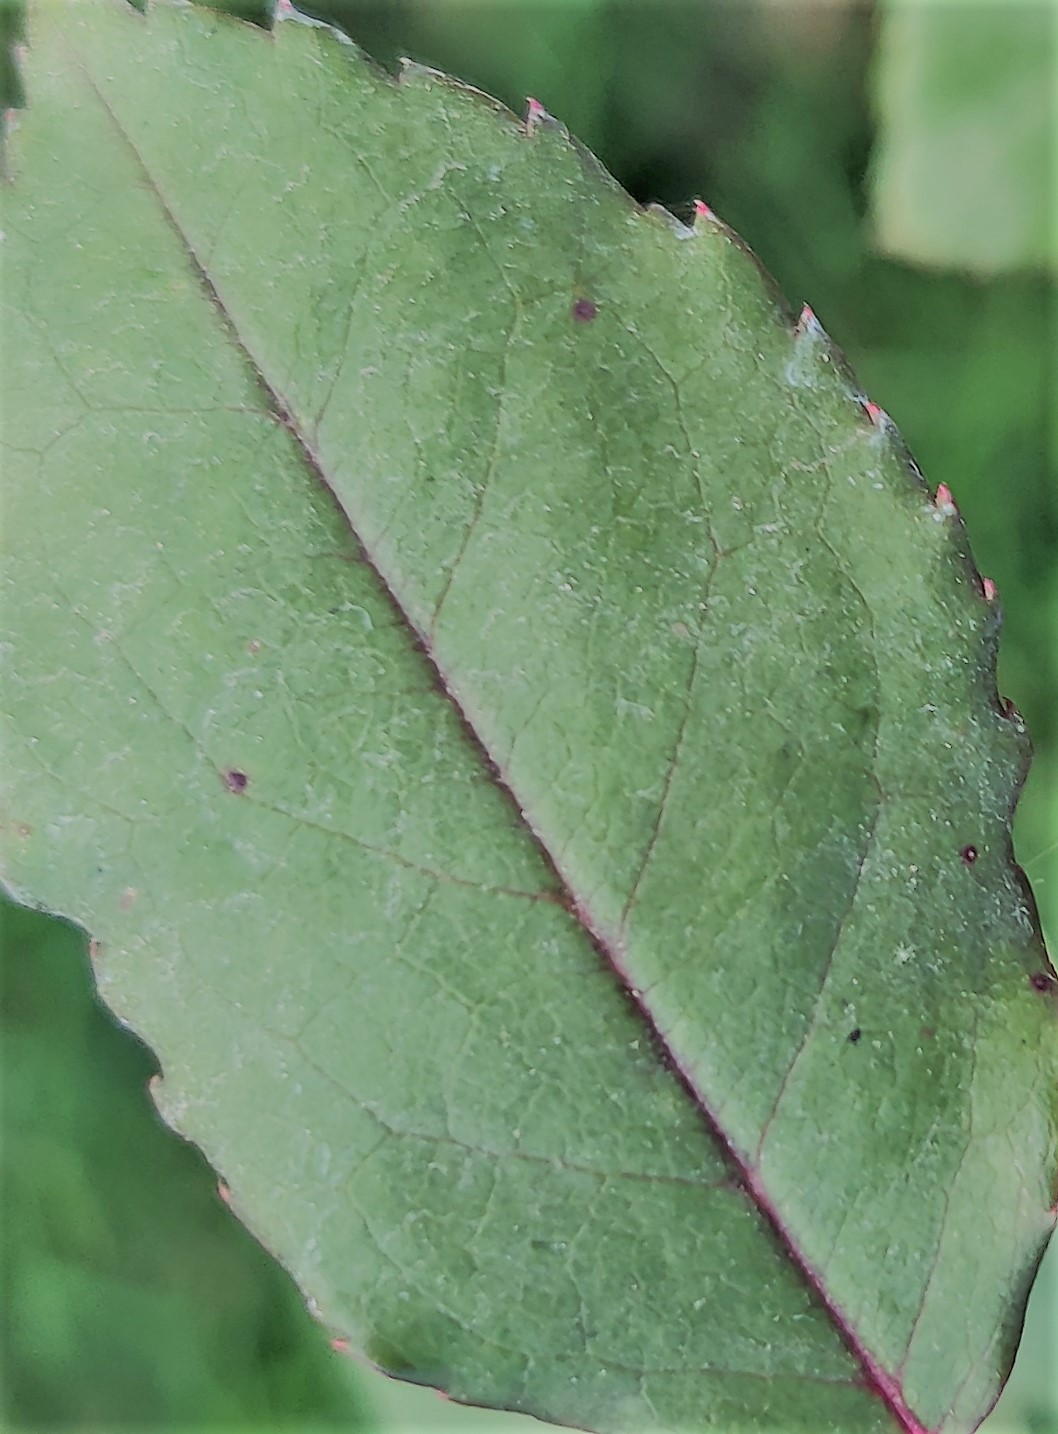
Label: Fresh Leaf